Driscoll House

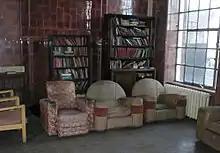
A TV lounge, 2006

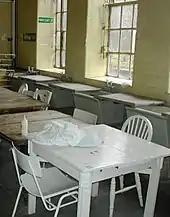
Laundry room, 2006

Driscoll House is a building at 172 New Kent Road, London, England, which has operated as a hostel since 1913. The building is on the south side of New Kent Road, between the Bricklayers Arms flyover and Elephant and Castle station, and is a well-detailed example of the pre-World War I institutional Baroque style.